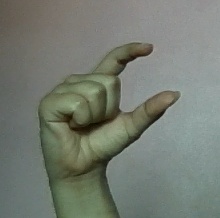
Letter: dal